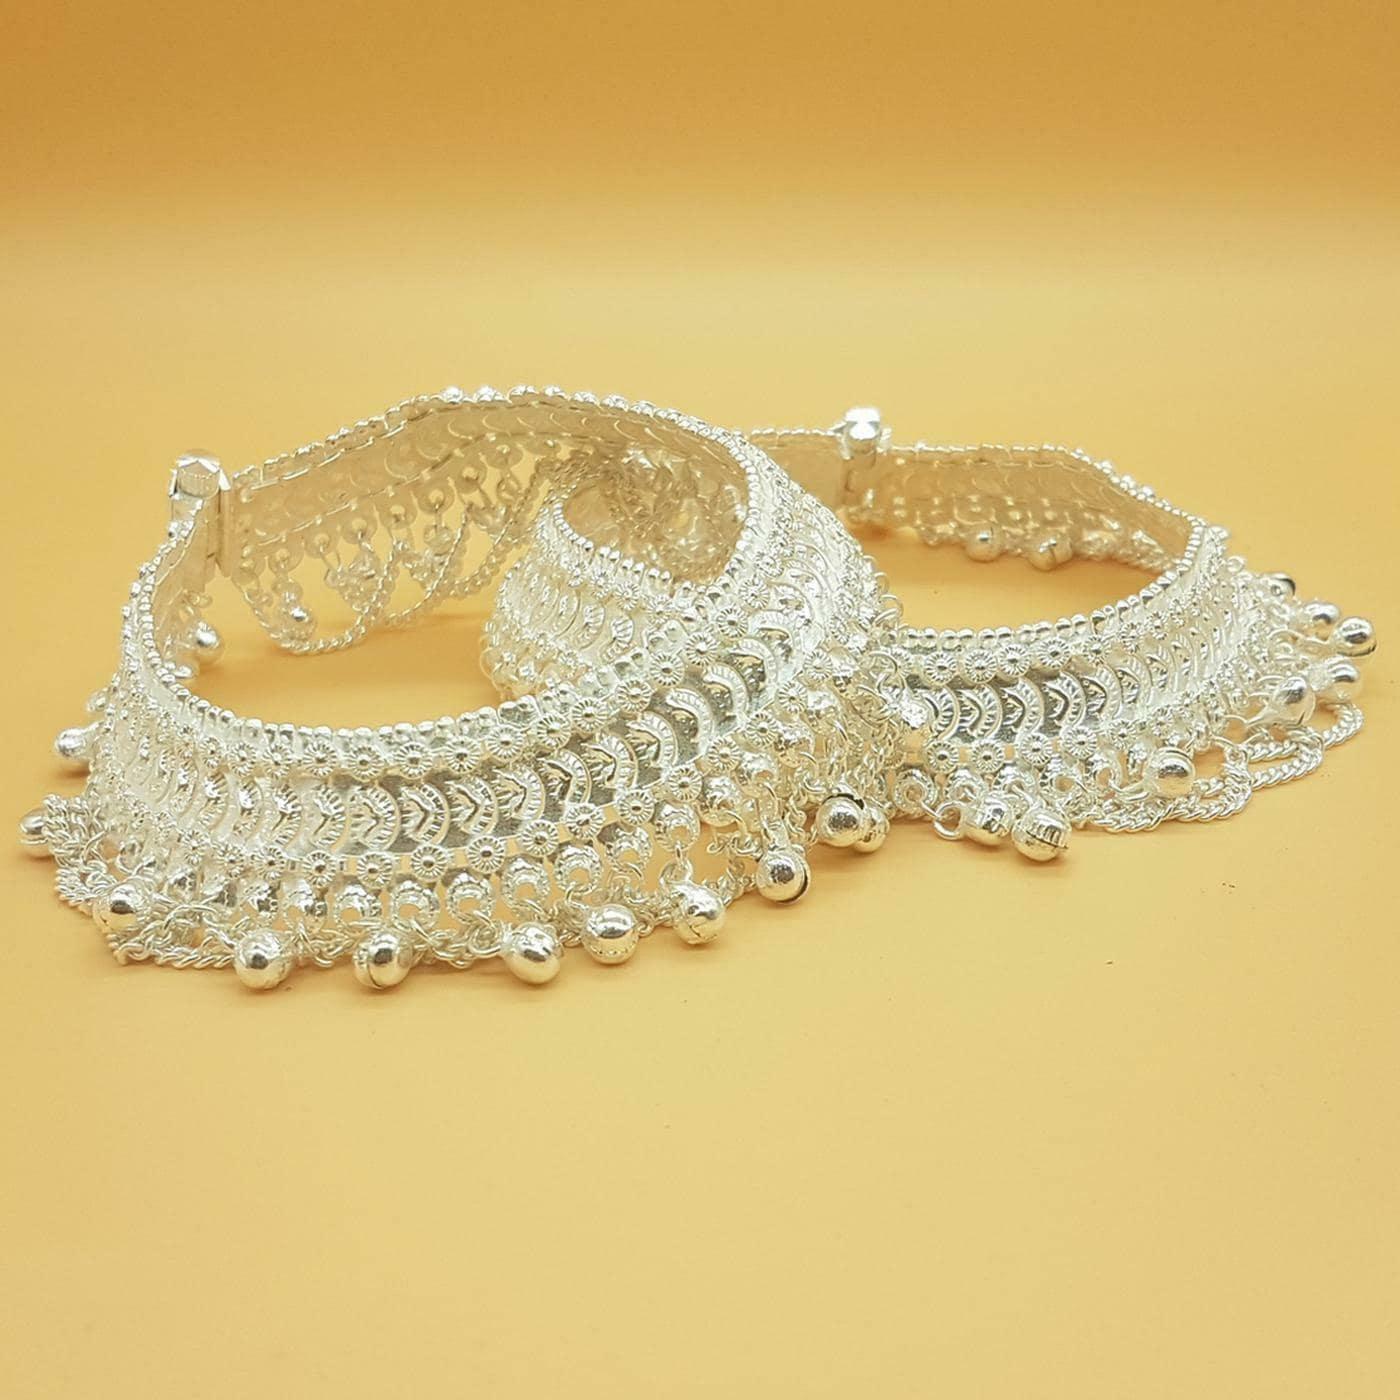
BR Ornaments Sizzling Bejeweled Women Anklets & Toe Rings Alloy Anklet (Pack of 2)
Type: Anklet
Brand: BR Ornaments
Price: Rs. 599
BR Ornaments Sizzling Bejeweled Women Anklets & Toe Rings Alloy Anklet (Pack of 2)